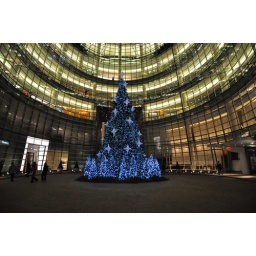
A large blue Christmas Tree at an office complex near Rockefeller Center.